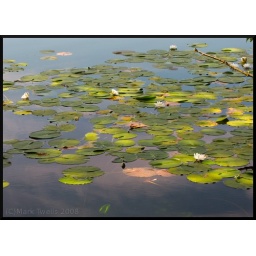
water Lillies pose for the camera, dappled in sunlight from the overhanging trees